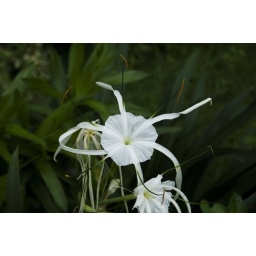
Flowers from July to October. Some plants in butterfly garden and few infront of Rooms.